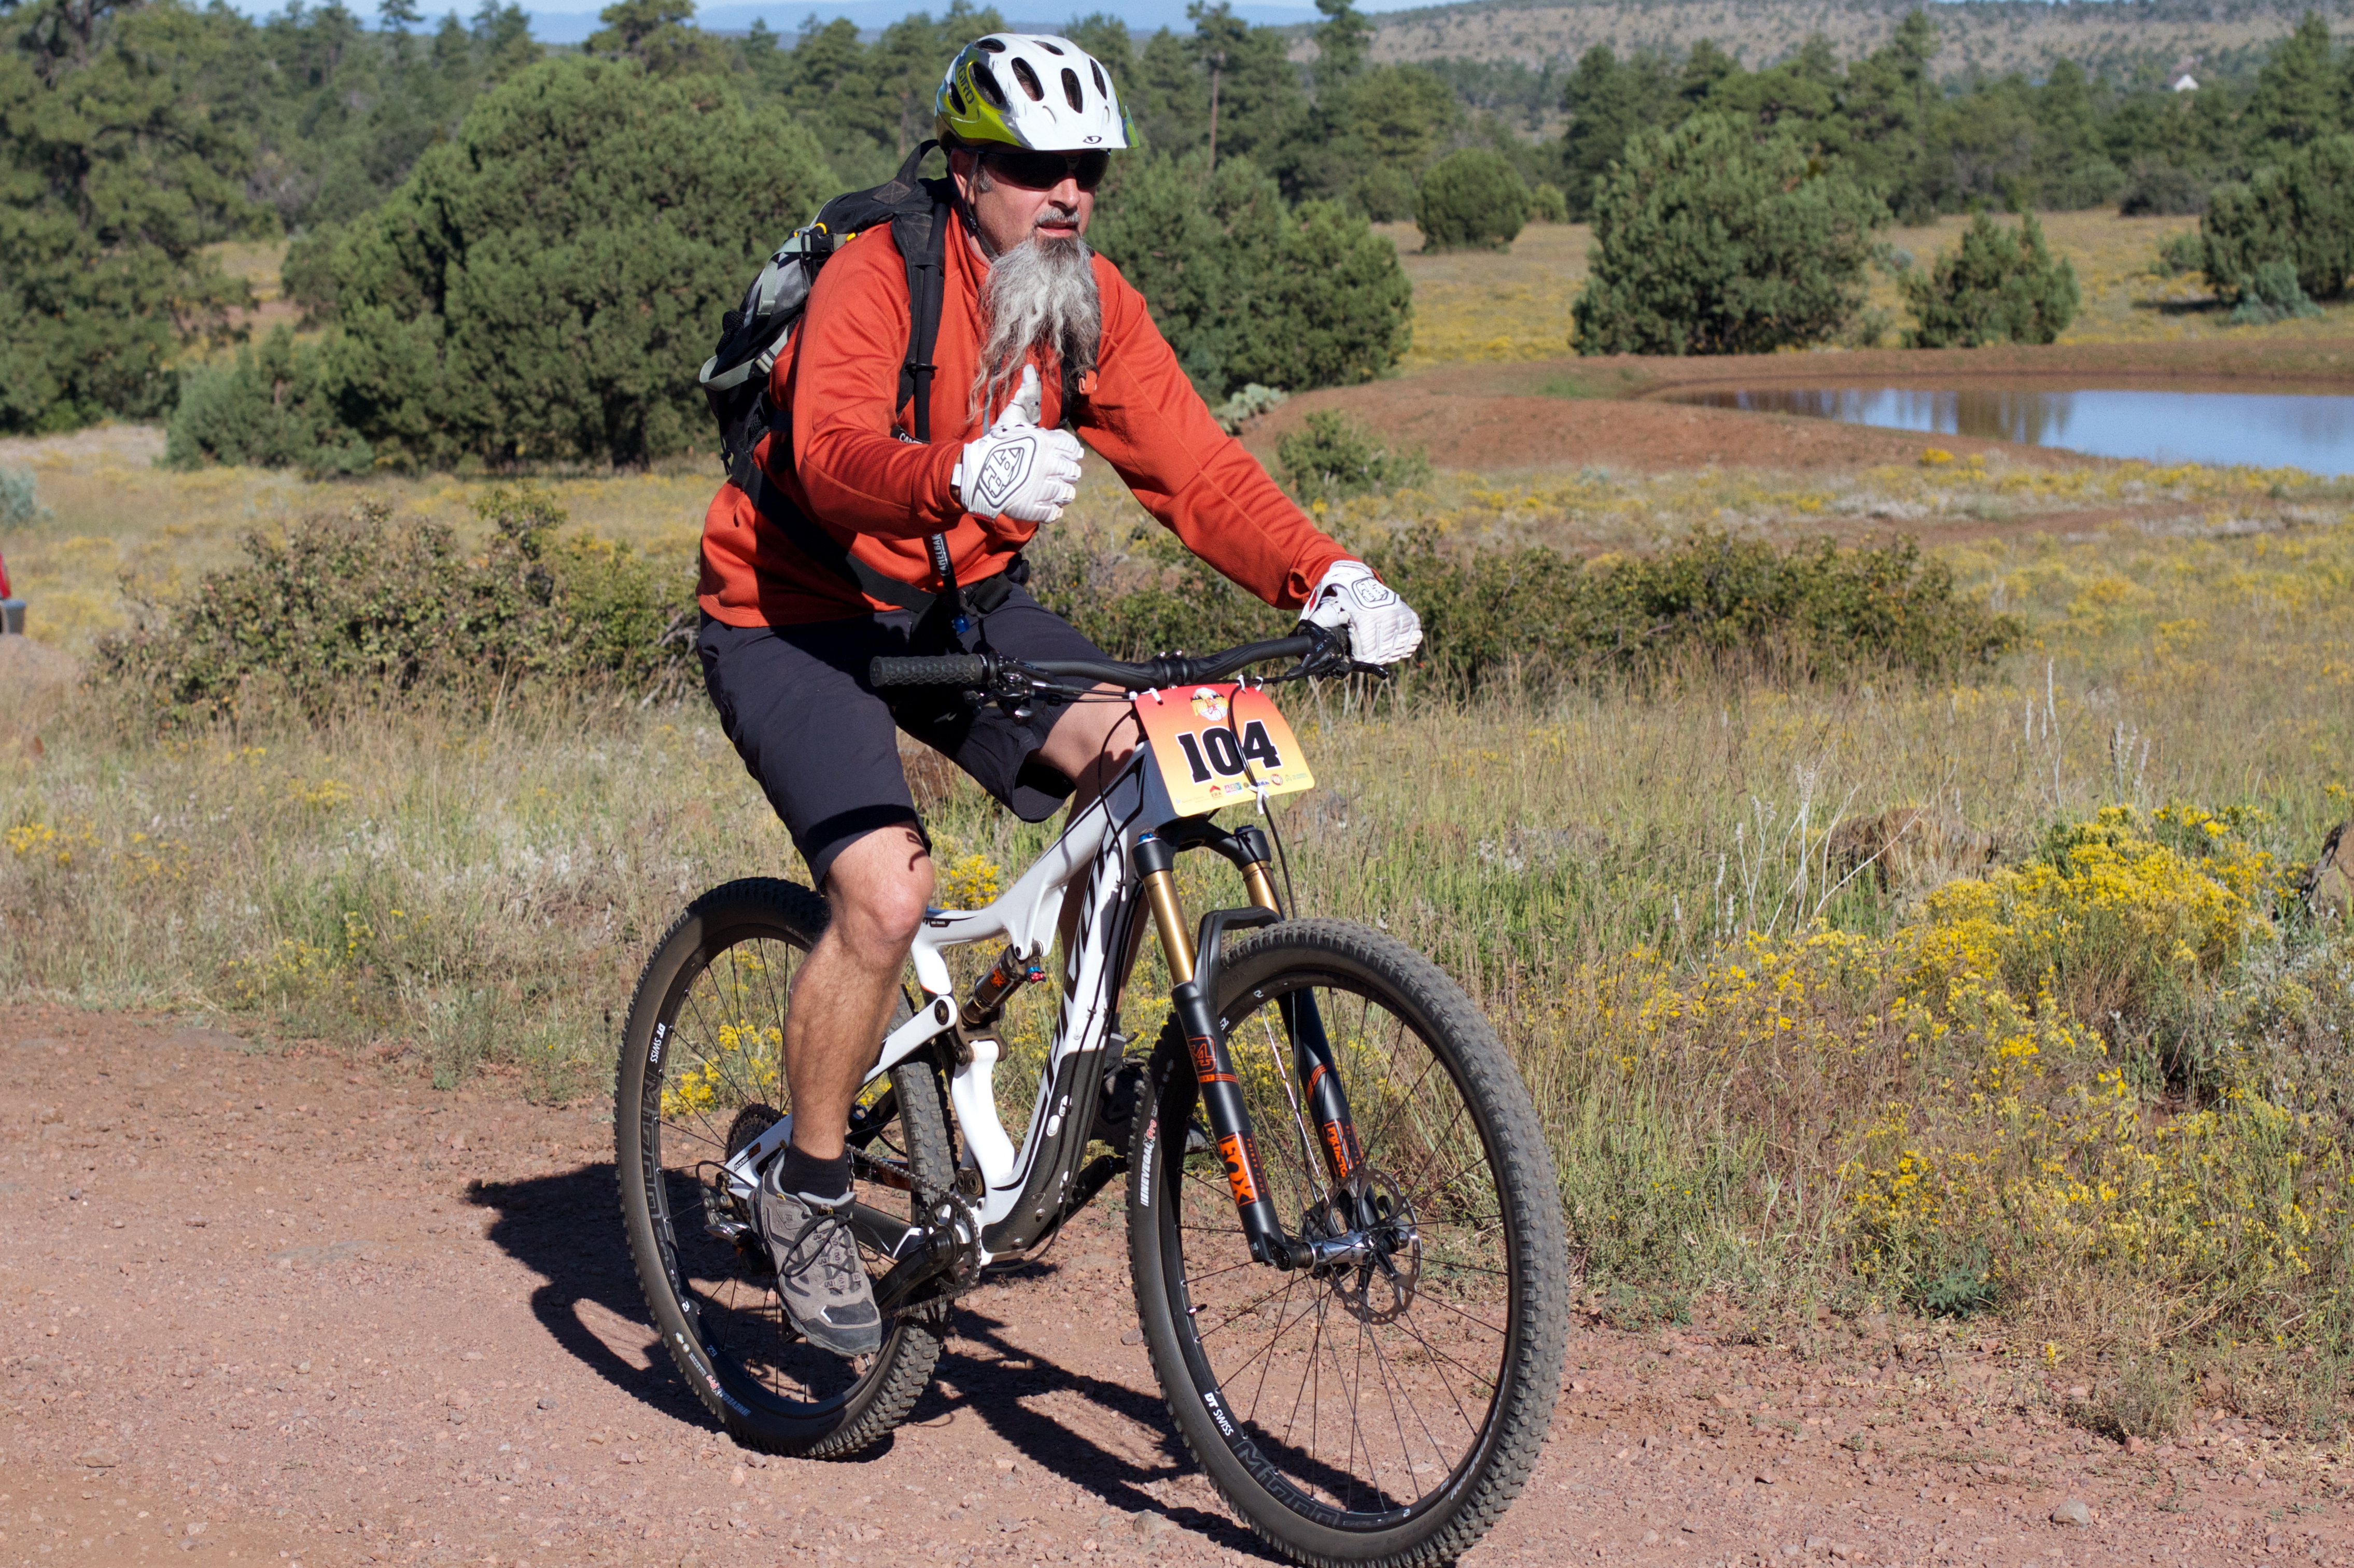
bicycle, vehicle, extreme sport, sports equipment, mountain bike, cycling, race, sports, fotr, freeride, mountain biking, motorcycling, road cycling, land vehicle, cycle sport, cyclo cross bicycle, cyclo cross, bicycle racing, downhill mountain biking, road bicycle, racing bicycle, road bicycle racing, mountain bike racing, cross country cycling